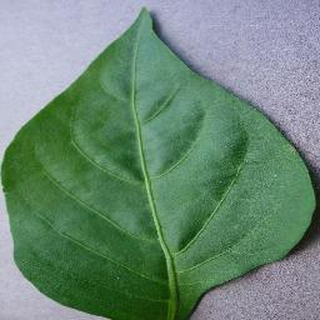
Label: healthy_bell_pepper